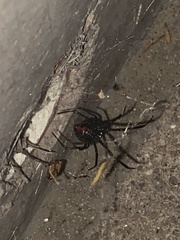
Species: Lactrodectus_hesperus